Bitterroot Valley

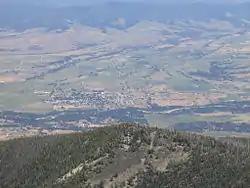
Bitterroot Valley, from St. Mary's Peak in the Bitterroot Range.

The Bitterroot Valley is located in southwestern Montana, along the Bitterroot River between the Bitterroot Range and Sapphire Mountains, in the Northwestern United States.